List of systems engineering universities

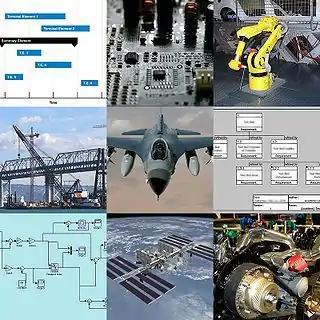
Systems engineering is an interdisciplinary field of engineering, that focuses on the development and organization of complex systems.

This list of systems engineering at universities gives an overview of the different forms of systems engineering (SE) programs, faculties, and institutes at universities worldwide. Since there is no clear consensus on what constitutes a systems engineering degree, this list simply identifies the college and department offering degrees and the degrees offered.